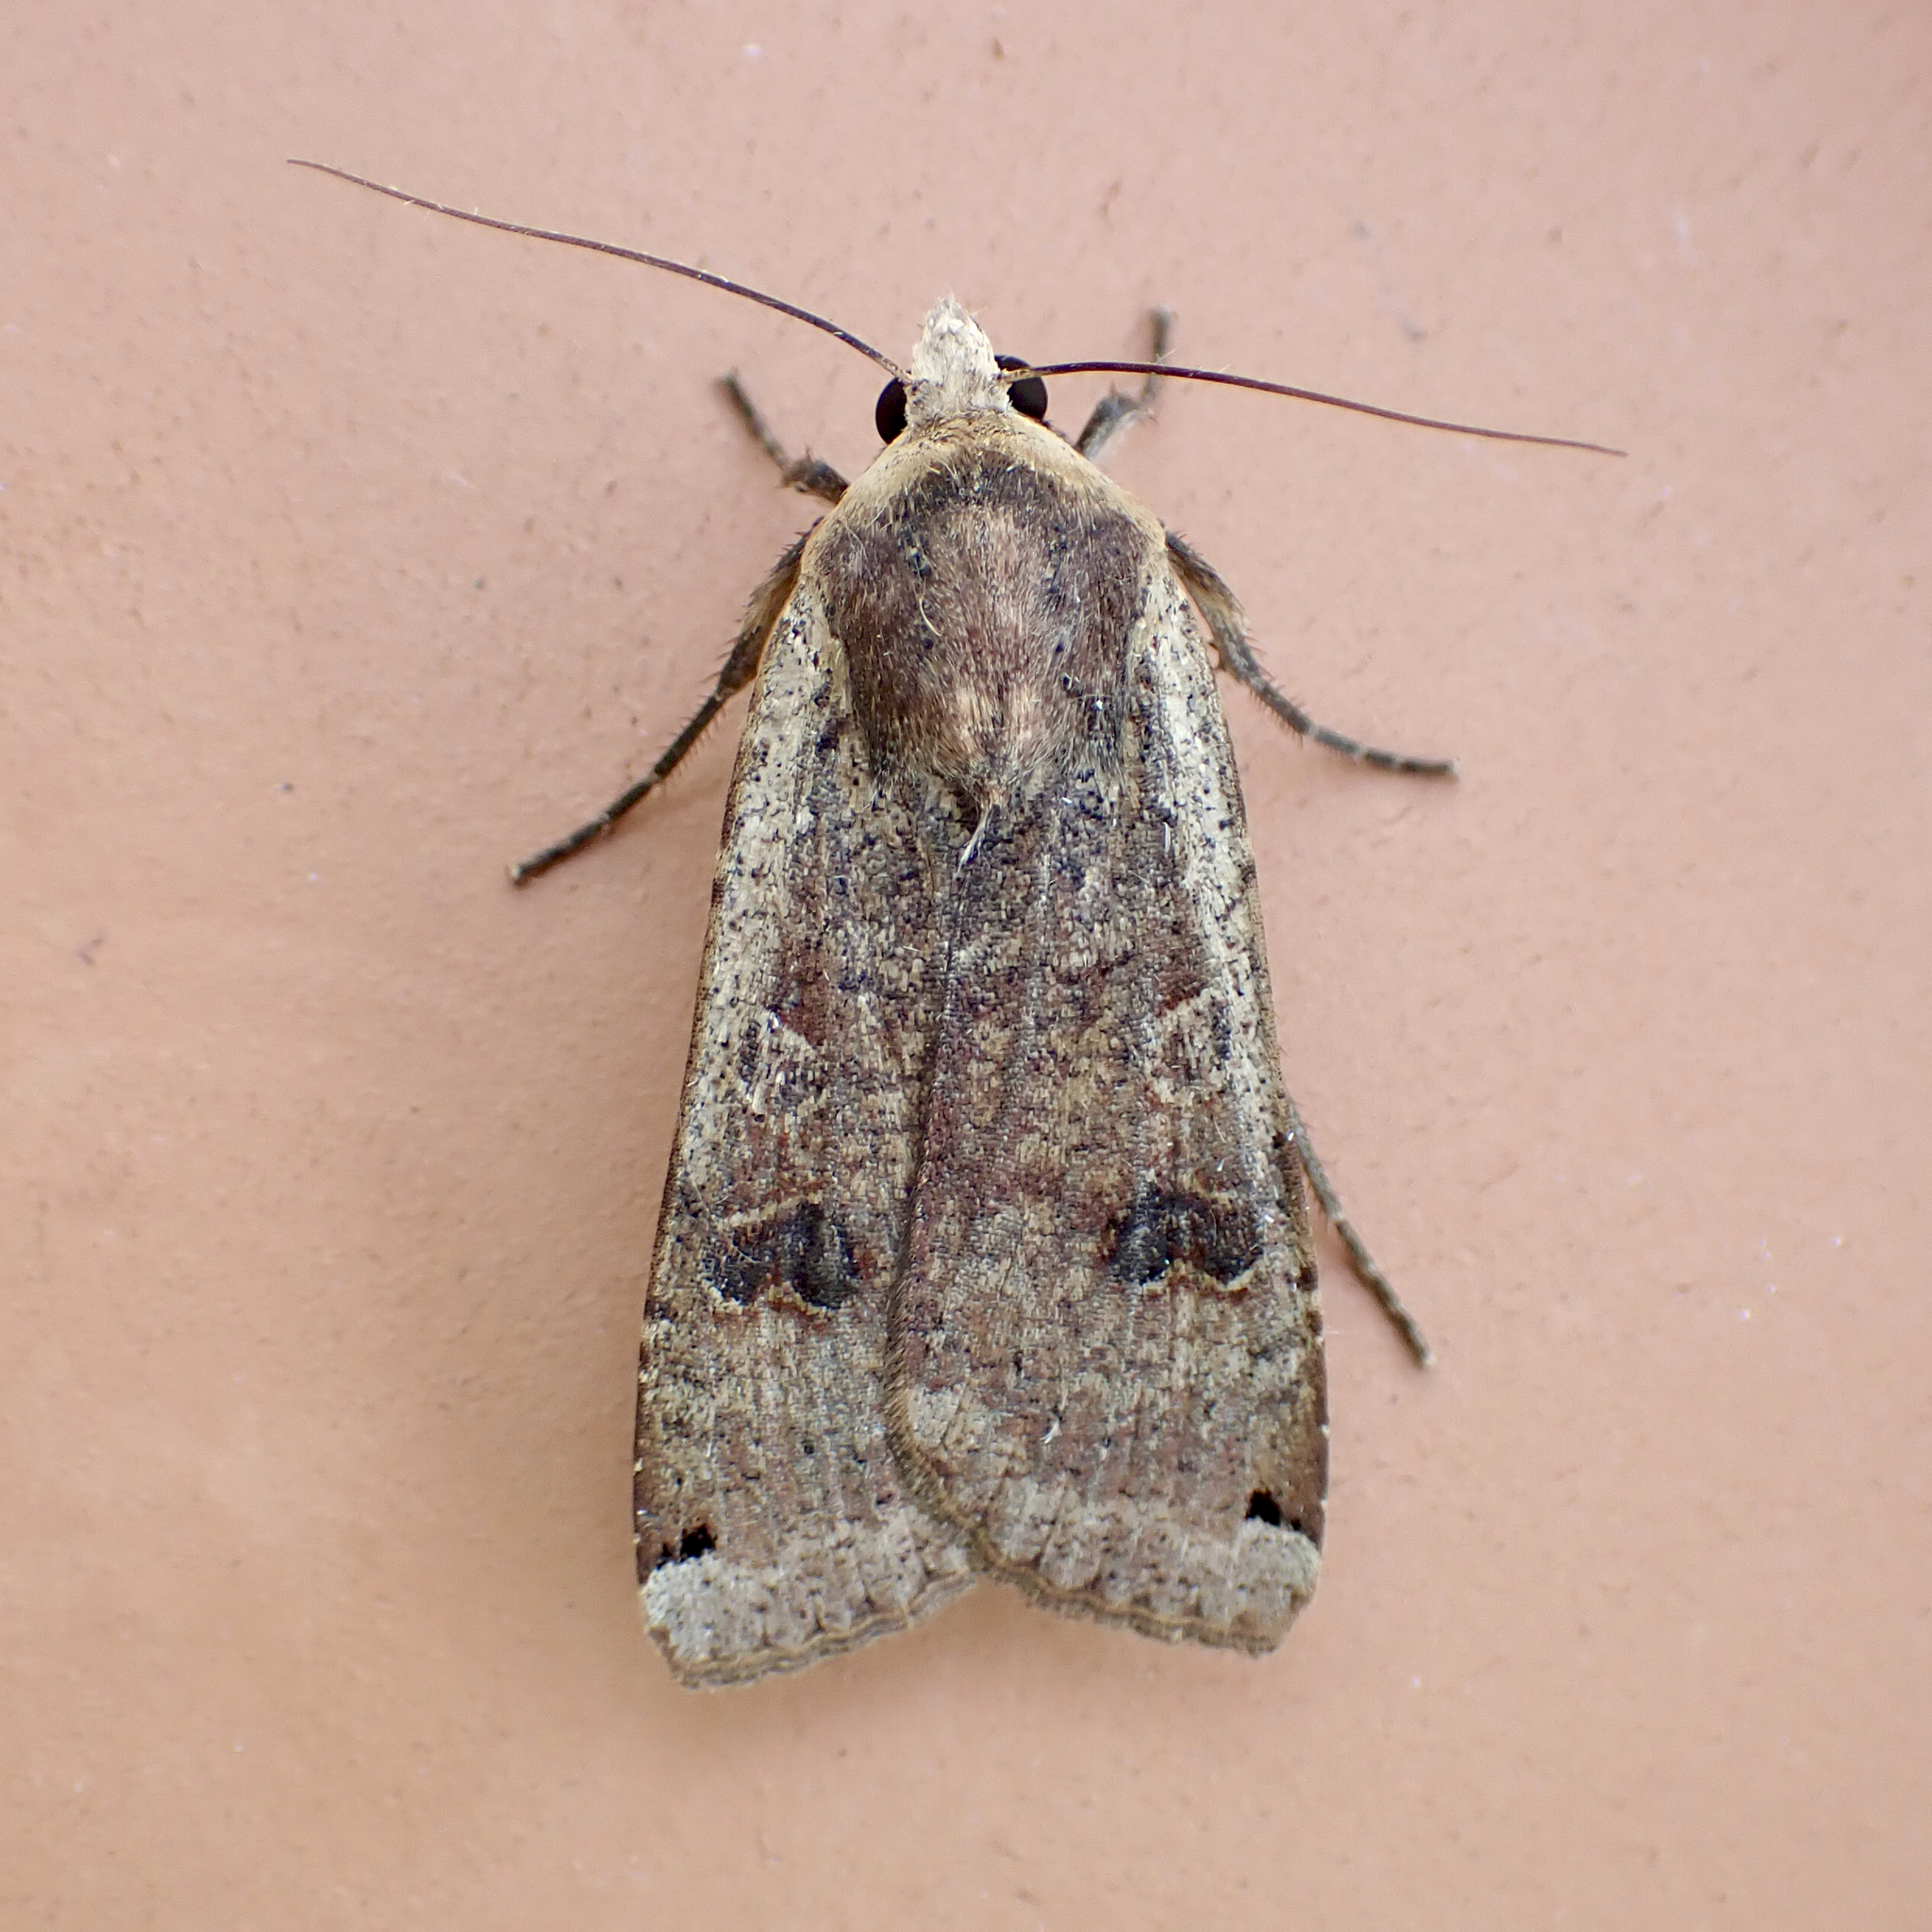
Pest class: cutworms